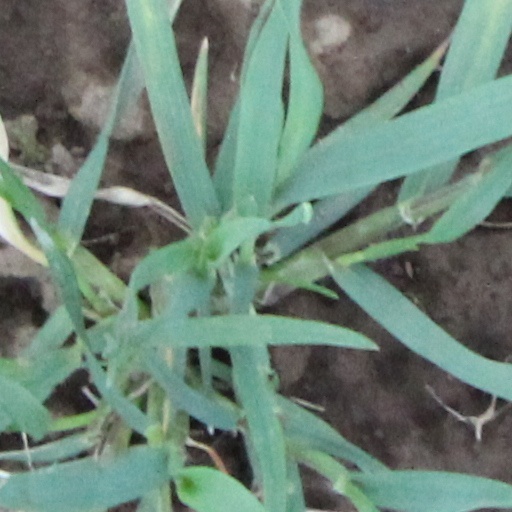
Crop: wheat